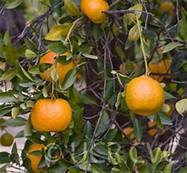
Label: mandarine